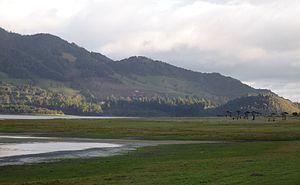
La savane de Bogota est située dans le centre de la Colombie, dans la Cordillère Orientale des Andes, dans la partie sud de l'altiplano cundiboyacense, à une altitude moyenne de 2 600 mètres.